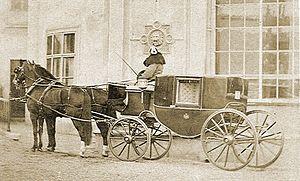
La berline est un véhicule hippomobile suspendu, fermé, à quatre places. Apparue à la fin du XVIIᵉ siècle, elle représente une grande évolution, par rapport à l’ancien carrosse, en matière de légèreté, de maniabilité et de confort.